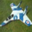
Label: airplane